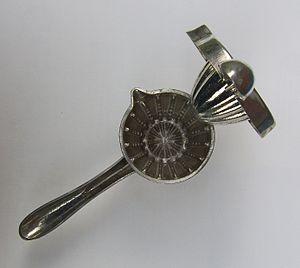
Le presse-agrumes, souvent nommé presse-citron, est un extracteur de jus destiné à presser le jus des agrumes comme le citron ou le citron vert. Le presse-agrumes offre plus de possibilités, souvent au moyen de noyaux interchangeables et est capable de presser de plus gros fruits, comme les oranges, les grapefruits ou autres pamplemousses. Le presse-agrumes utilise le principe bien antérieur du presse-citron.